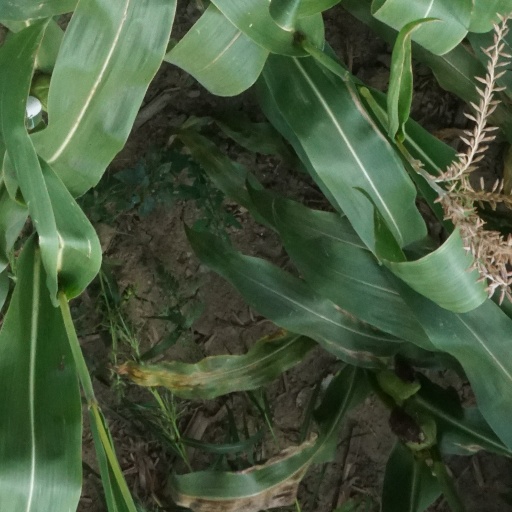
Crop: maize; corn